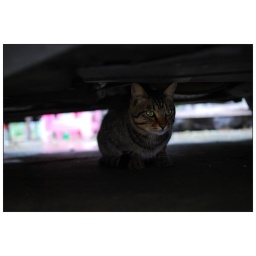
cat under my car